Fort Snelling

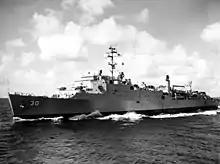
The U.S. Navy named an amphibious warfare ship, the USS "Fort Snelling" (LSD-30_), to honor the fort.

In October 1863 Major E.A.C. Hatch and his Battalion were ordered from Fort Snelling to retrieve Dakota leaders who had crossed into Canada. Winter set in before they reached Pembina in Dakota Territory. Hatch made an encampment at Pembina, sending 20 men across the border. They encountered and killed Minnesota Dakota at St. Joseph in the Northwest Territory. At Fort Gerry two Dakota leaders were drugged, kidnapped and taken to Major Hatch for a bounty. The killings at St. Joseph caused almost 400 Dakota to turn themselves in to Hatch as well.